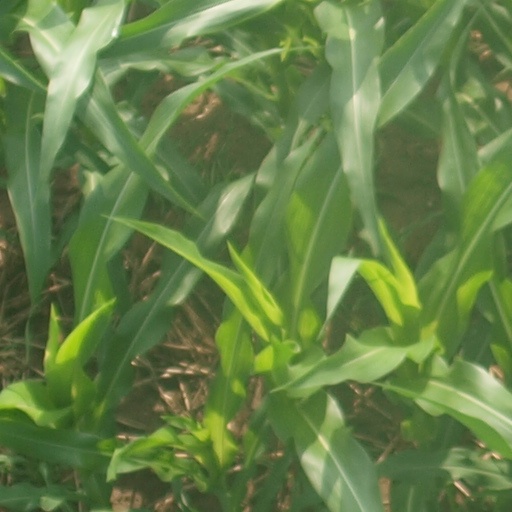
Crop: maize; corn